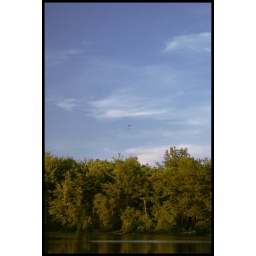
this is a sky diver with a lake in the photo.